Copenhagen

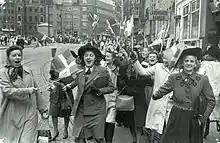
People celebrating the liberation of Denmark at Strøget in Copenhagen, 5 May 1945. Germany surrendered three days later.

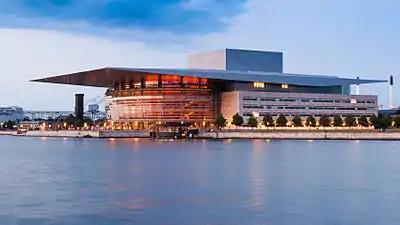
Copenhagen Opera House

In Denmark during World War II, Copenhagen was occupied by German troops along with the rest of the country from 9 April 1940 until 4 May 1945. German leader Adolf Hitler hoped that Denmark would be "a model protectorate" and initially the Nazi authorities sought to arrive at an understanding with the Danish government. The 1943 Danish parliamentary election was also allowed to take place, with only the Communist Party excluded. But in August 1943, after the government's collaboration with the occupation forces collapsed, several ships were sunk in Copenhagen Harbor by the Royal Danish Navy to prevent their use by the Germans. Around that time the Nazis started to arrest Jews, although most managed to escape to Sweden.